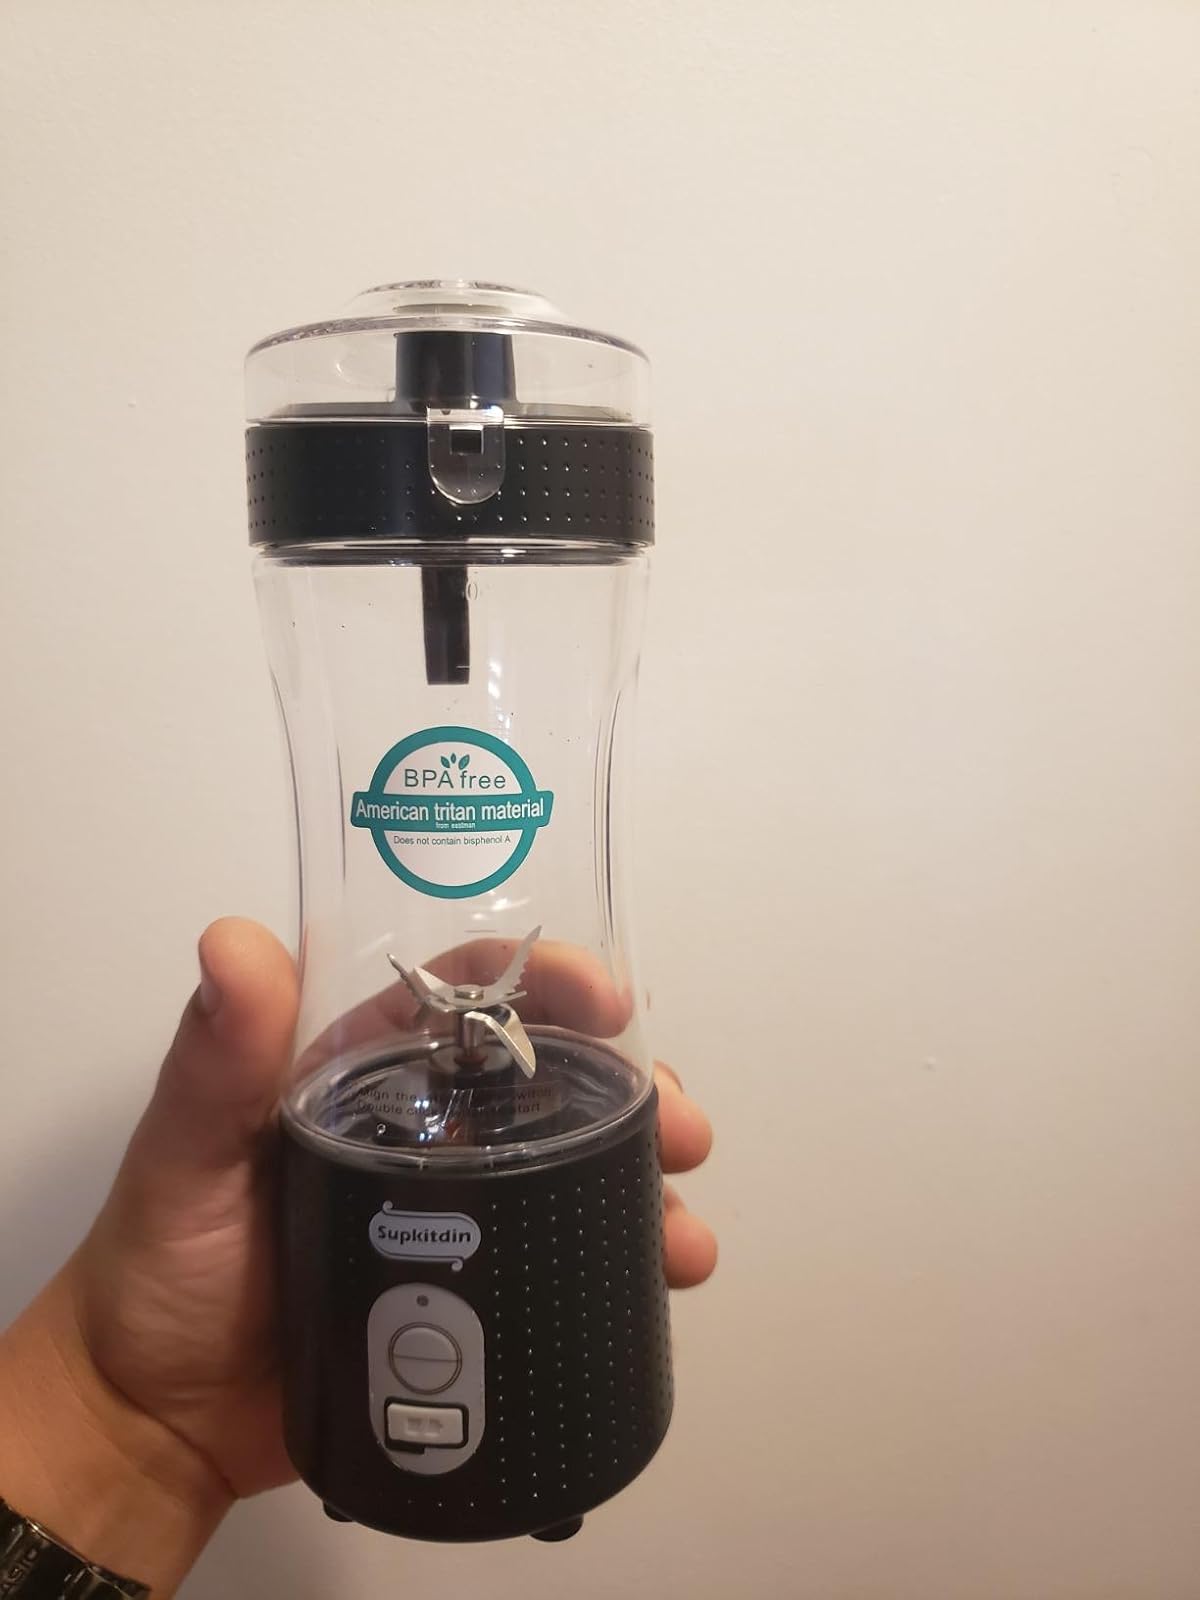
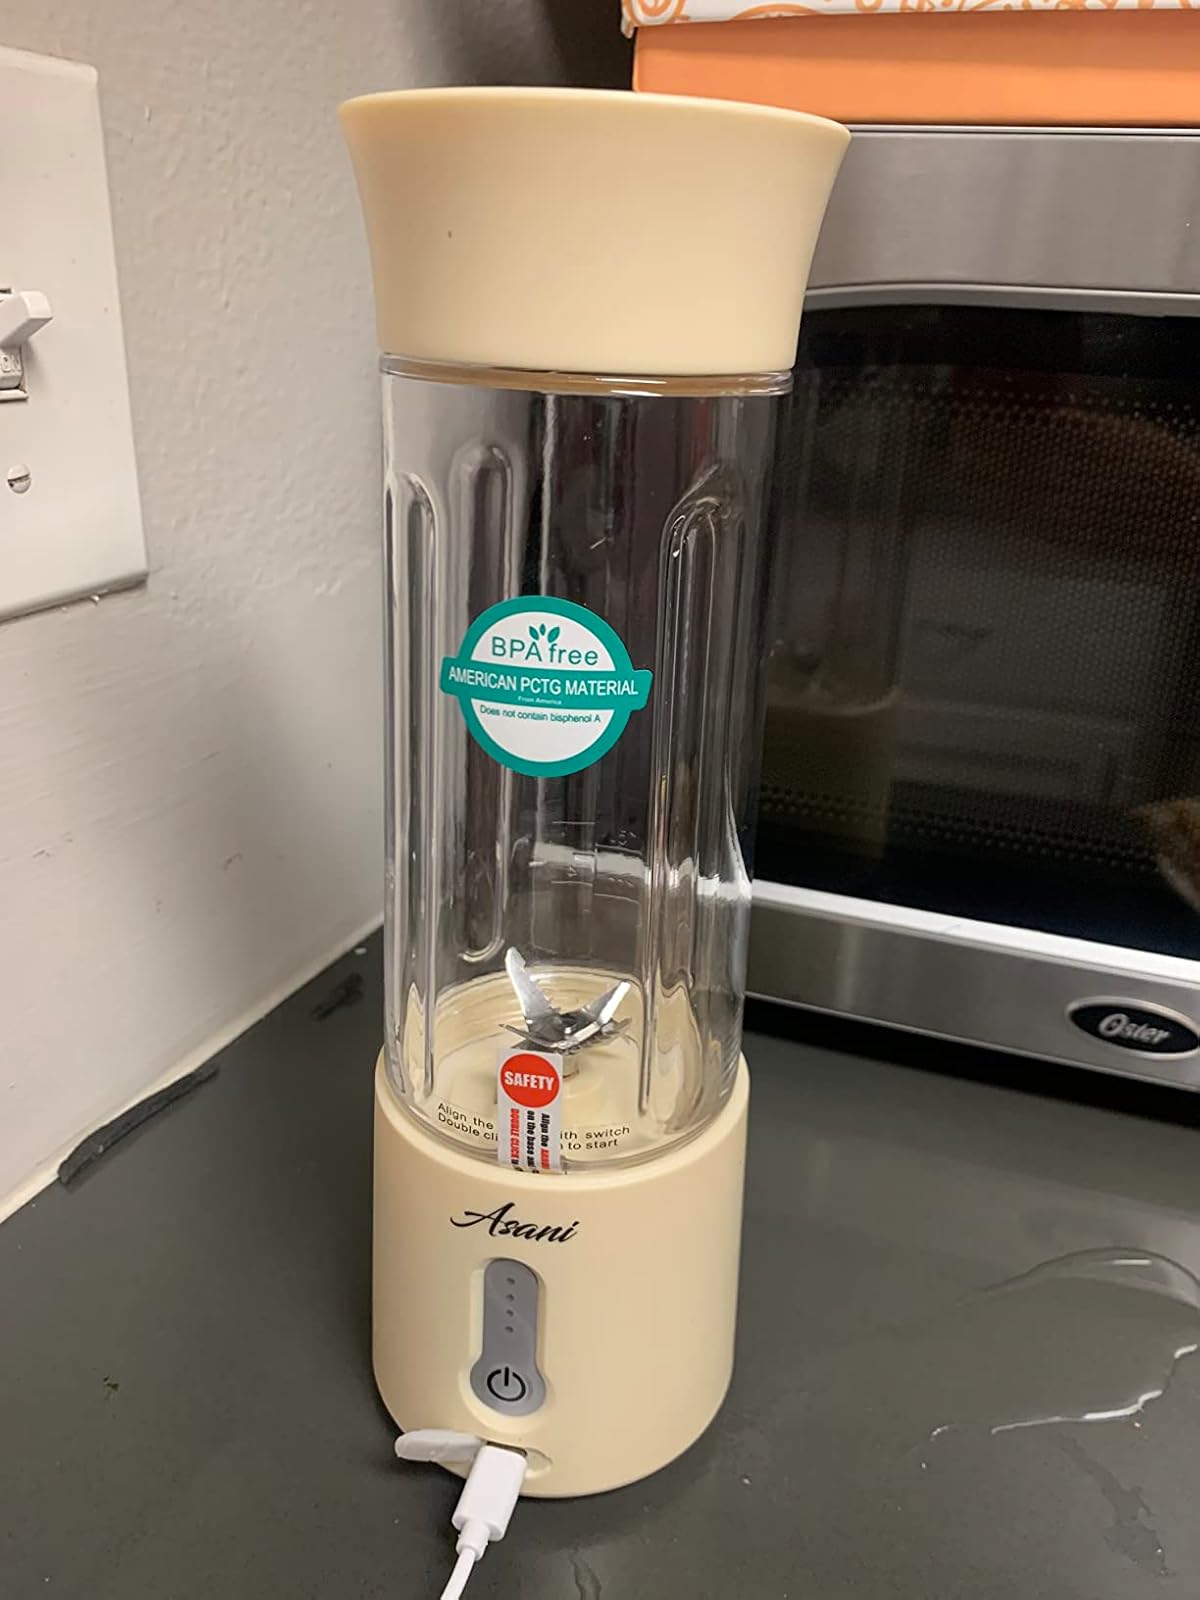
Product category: items_blender
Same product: no